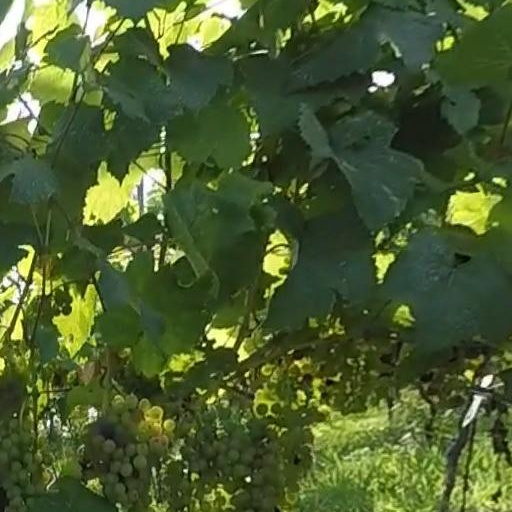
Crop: grape